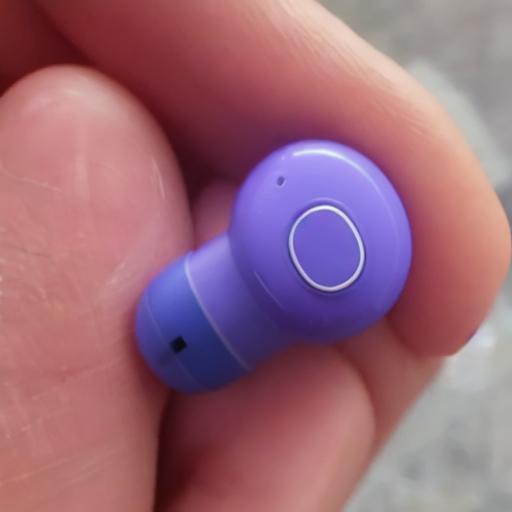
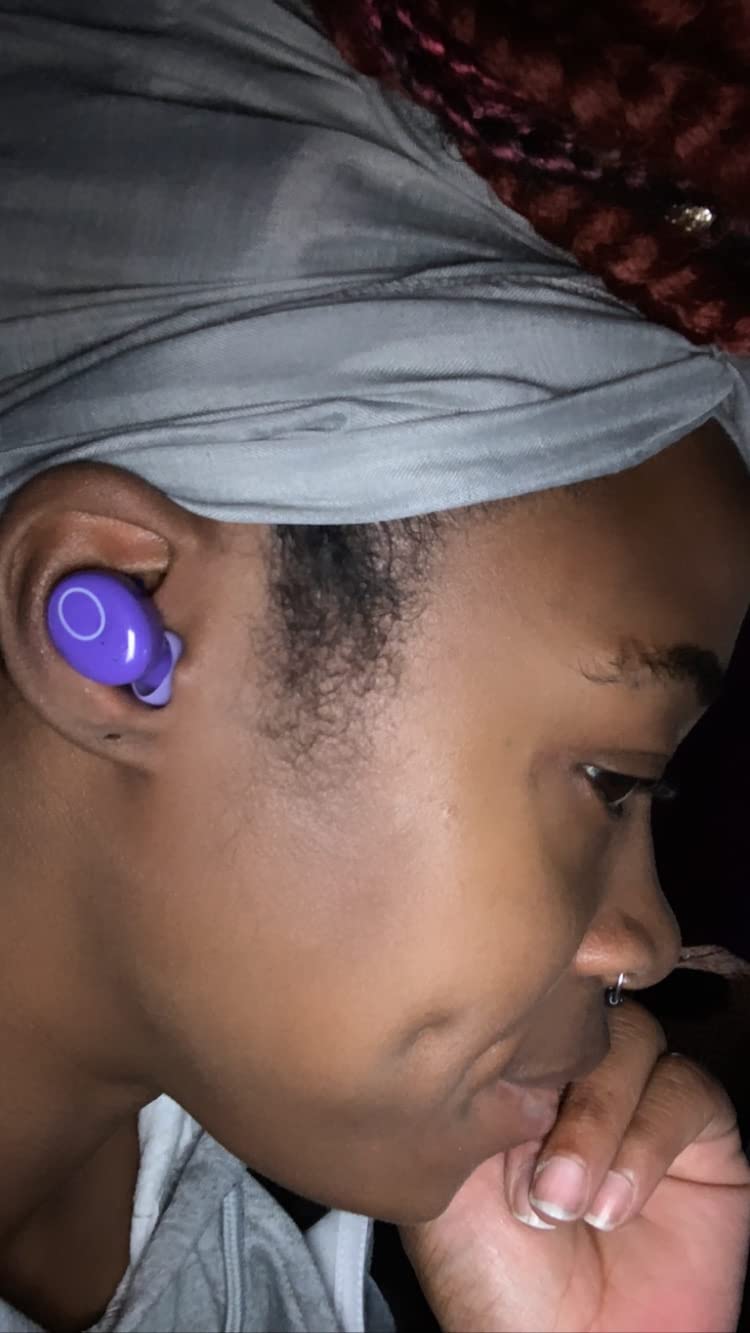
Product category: earbuds
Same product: no